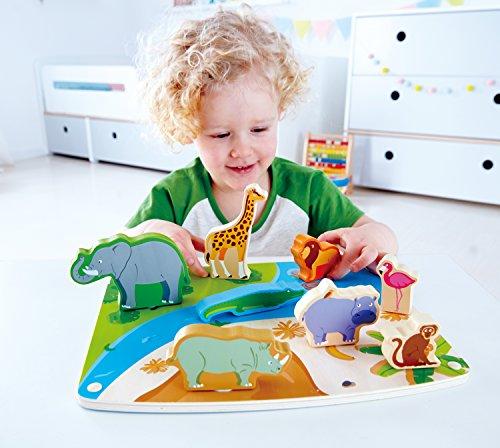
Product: Hape Wild Animal Puzzle & Play Game, Multicolor, 5'' x 2''
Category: Toys & Games | Puzzles | Jigsaw Puzzles
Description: Fill in the spaces to find out where animals go in the wild.
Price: $17.59
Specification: ProductDimensions:11.6x9.6x0.8inches|ItemWeight:1.19pounds|ShippingWeight:1.28pounds(Viewshippingratesandpolicies)|DomesticShipping:ItemcanbeshippedwithinU.S.|InternationalShipping:ThisitemcanbeshippedtoselectcountriesoutsideoftheU.S.LearnMore|ASIN:B072K2QHFG|Itemmodelnumber:E1455|Manufacturerrecommendedage:24months-12years